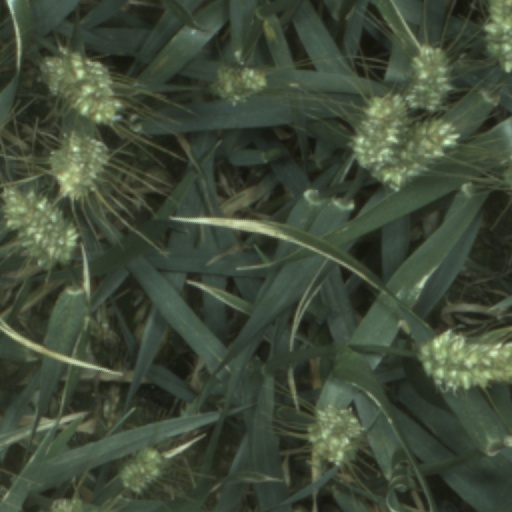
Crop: wheat